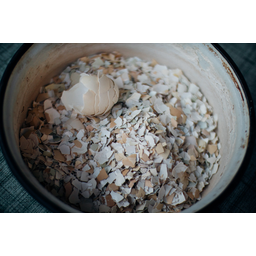
Label: eggshells